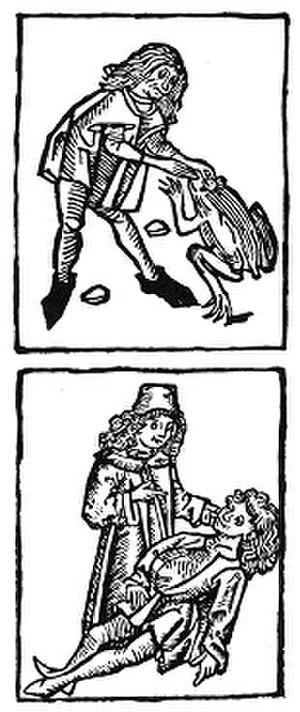
Extraction et usage d'une crapaudine
Le Petit traité de l'antiquité et singularités de Bretagne Armorique est une œuvre écrite par Roch Le Baillif au XVIᵉ siècle. Le titre complet est Petit traité de l'antiquité et singularités de Bretagne Armorique. En laquelle se trouve bains curons la Lepre, Podagre, Hydropisie, Paralisie, Ulcères et autres maladies....
Les Faluns de Bretagne constituent des dépôts remarquablement fossilifères datant du Miocène, dont il ne reste plus aujourd'hui que quelques affleurements. Ils correspondent à l'emplacement de la mer des Faluns.